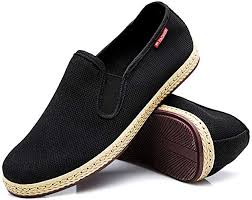
Waste category: shoes